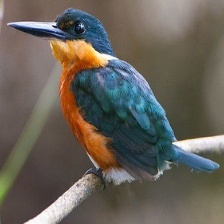
Species: PYGMY KINGFISHER
Scientific name: ISPIDINA PICTA